Isaias Afwerki

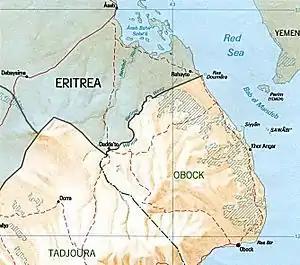
Shaded relief map of Djibouti. The original map is from 1991, with the border between Ethiopia and Eritrea added in 2006.

In 2018, Isaias oversaw an unexpected transformation of Eritrea's relations with Ethiopia. The 20-year stalemate ended after Ethiopian Prime Minister Abiy Ahmed came to power in 2018. Abiy signed a "joint declaration of peace and friendship" at a bilateral summit on 9 July, restoring diplomatic and trade ties with Eritrea. The agreement includes reopening Burre to access the landlocked Ethiopian Port of Eritrea and Zalambessa for trade, and access to Ethio telecom and Ethiopian Airlines. On 16 September, Abiy signed another peace treaty with Isaias in Jeddah. Saudi Foreign Minister Adel al-Jubeir tweeted that the agreement "will contribute to strengthening security and stability in the region at large". This was widely acknowledged by numerous world leaders, with the UAE Government awarding Isaias the Order of Zayed (First Class) in recognition of his efforts to end the conflict.